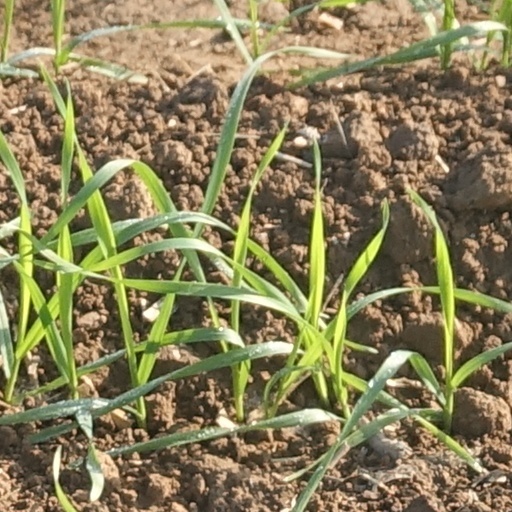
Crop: wheat